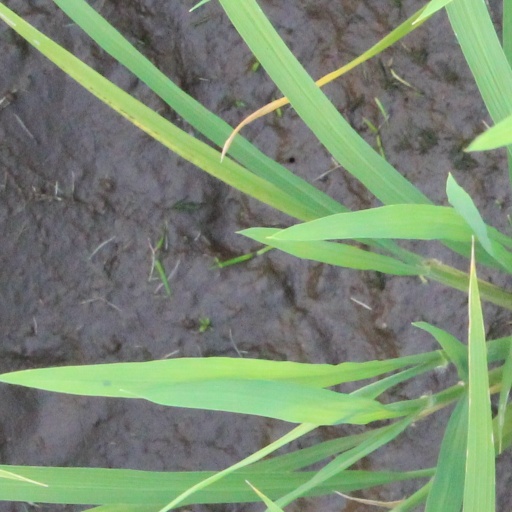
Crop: rice